Kathryn Grove Shipp

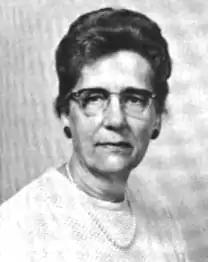
Kathryn Grove Shipp, from a 1967 publication of the Department of the Navy.

Kathryn Grove Shipp (1904 – October 14, 1977) was an American organic chemist, a specialist in explosives, affiliated with the Naval Ordnance Laboratory from 1957 to 1970. In 1967, she was one of the six recipients of the Federal Woman's Award.